2006 Subway 500

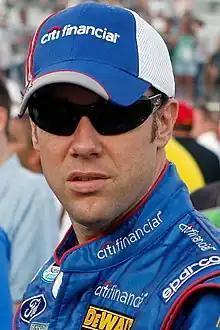
Matt Kenseth (pictured in 2009) became the new points leader with 5,848, after finishing eleventh.

Labonte led on the lap-407 restart, followed by Mears and Gordon. Elliott Sadler went to his garage with motor problems on lap 411. By lap 438, Johnson had moved into second position. Seven laps later, he passed Labonte, for the lead, and Hamlin passed Gordon for fourth a lap later. Lap 448 saw the 14th caution; Ragan spun sideways at on the inside at turn four, and Kyle Busch collided with the outside wall to avoid him, sustaining minor damage to his car's right side. On that lap, Kyle Busch entered pit road for repairs. The race restarted on lap 454, with Johnson leading Labonte and Hamlin. On the 460th lap, Gilliand caused Mears to spin sideways coming out of turn four, prompting the 15th caution; Johnson maintained his lead at the restart on lap 468. On lap 469, Bowyer triggered the 16th caution after spinning sideways at turn three. Four laps later, Martin drove to pit road for engine troubleshooting.